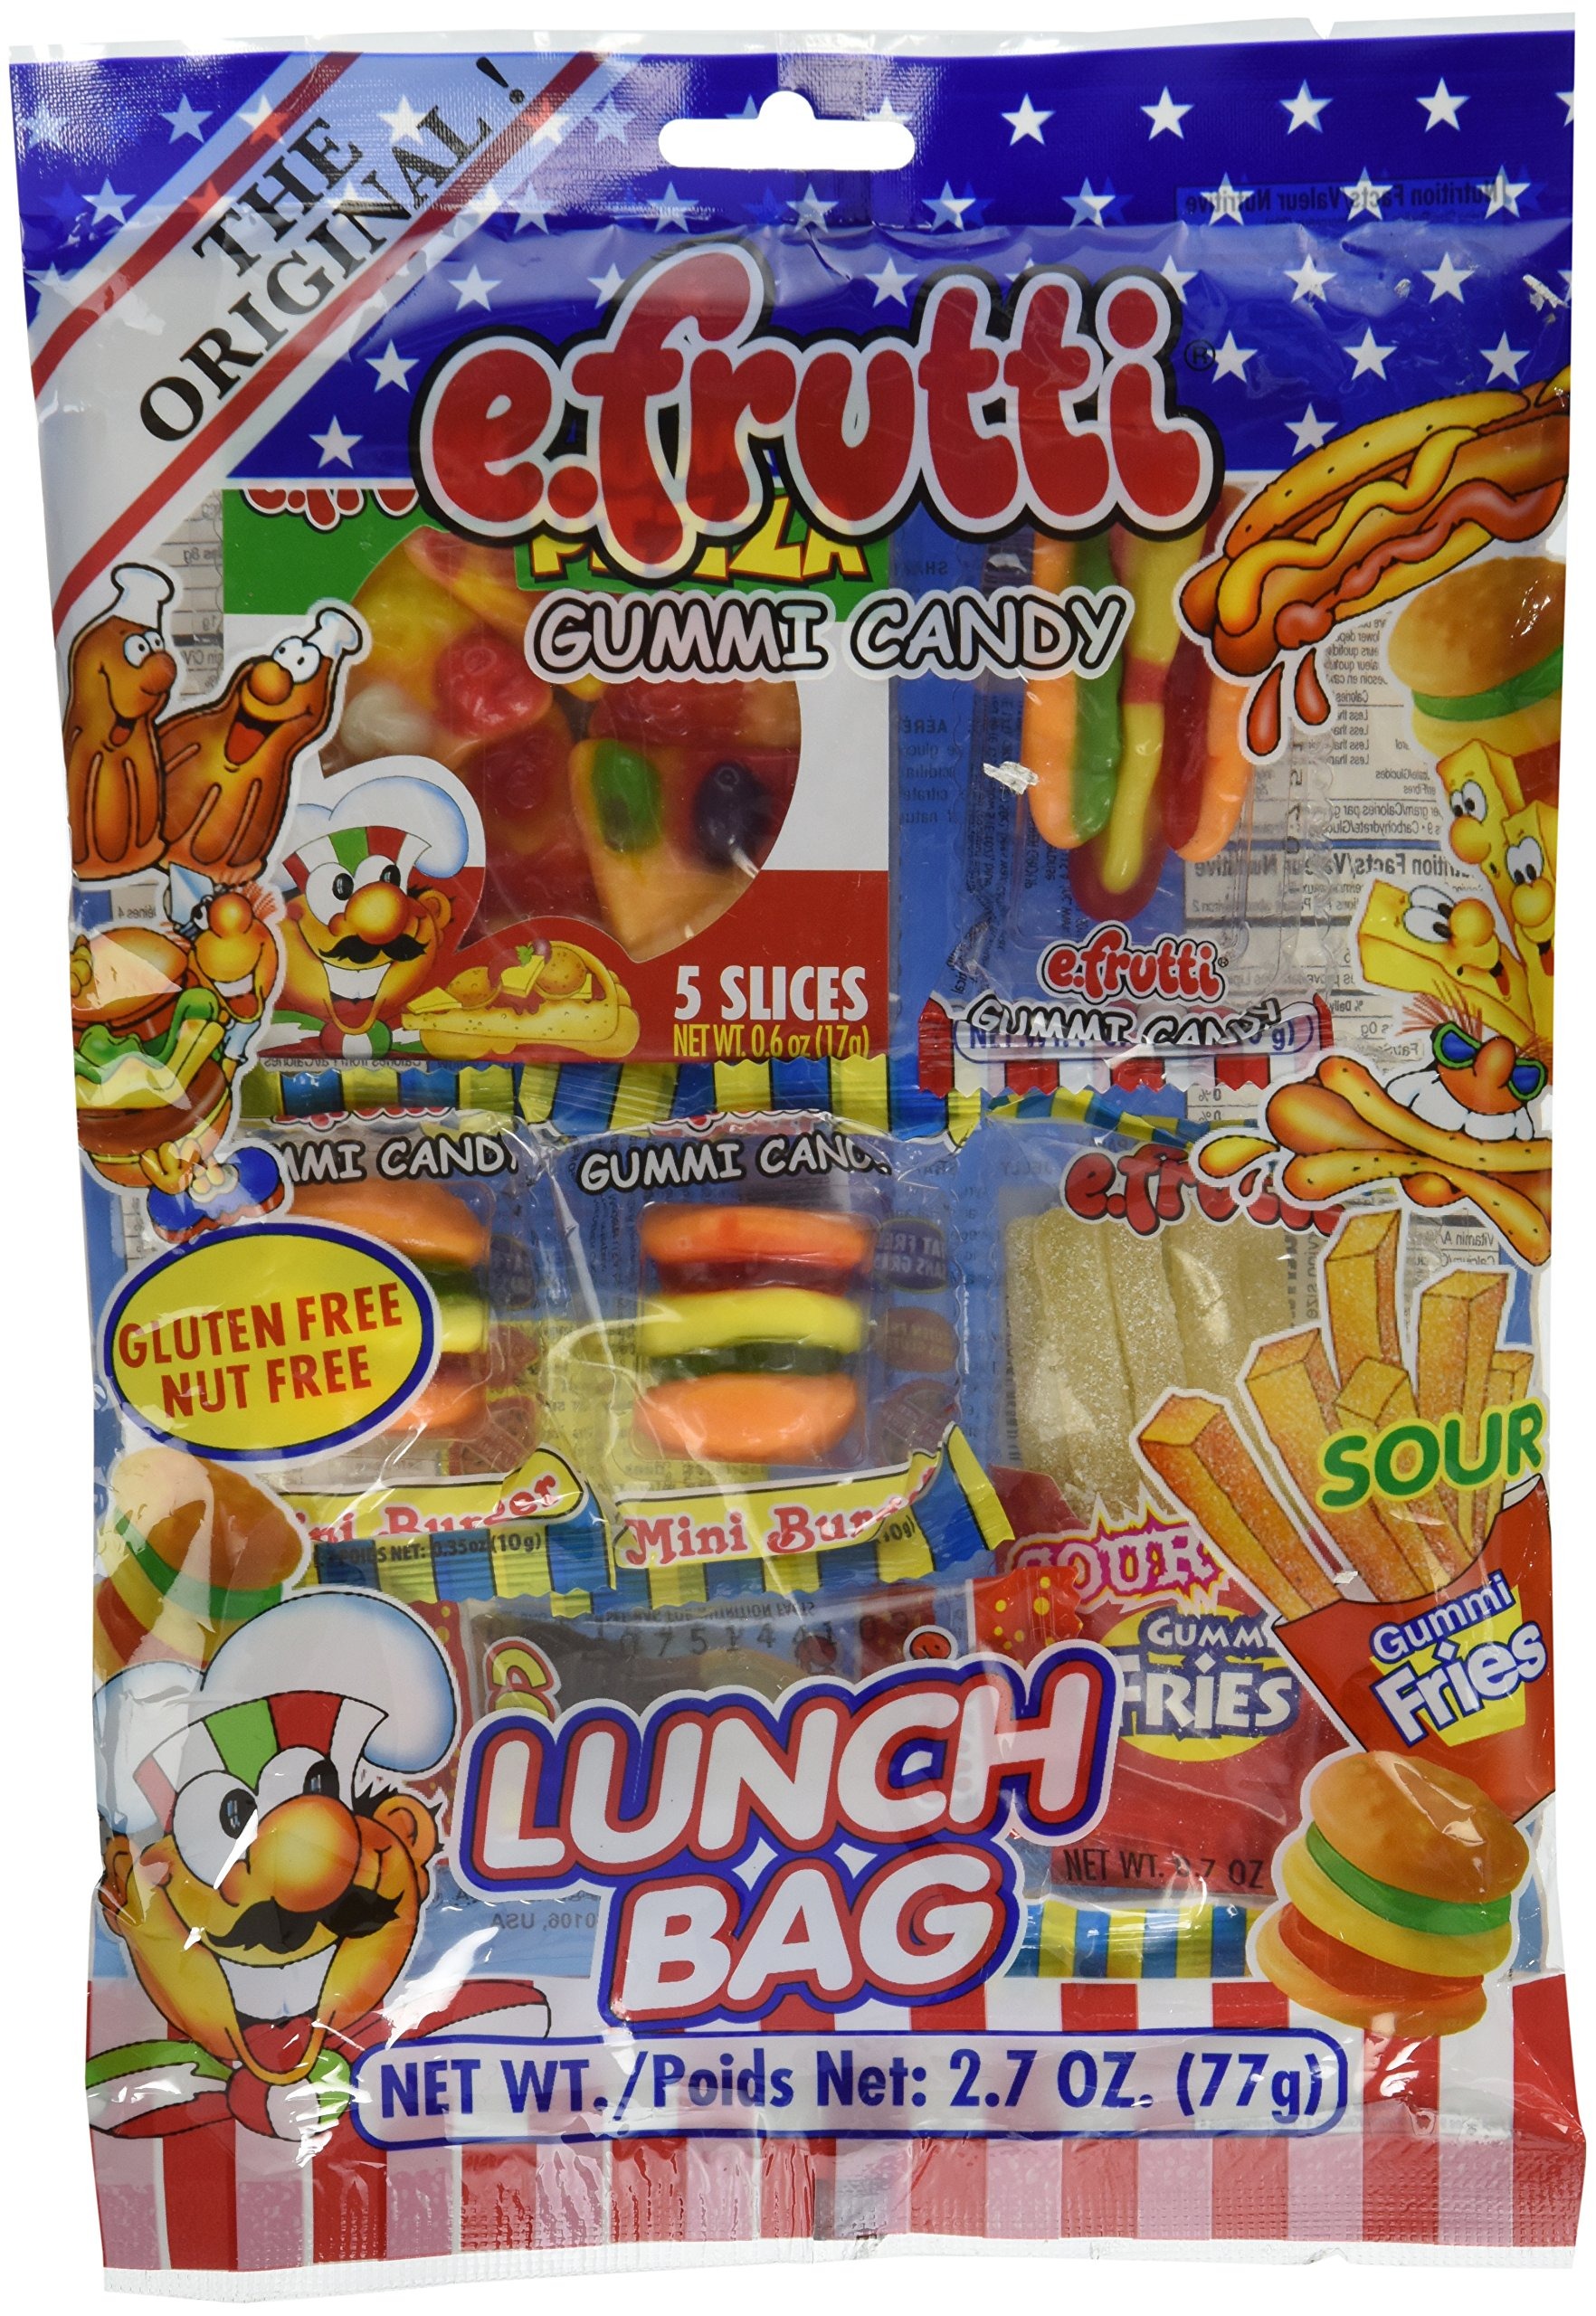
Item Name: Original Mini Gummy School Lunch Bag - 2.7 Oz (Gluten Free ~ Nut Free)
Bullet Point: Gummy Mini School Lunch Bag - 2.7 Oz Bag
Value: 2.7
Unit: Ounce

Price: 7.925